North American Rockwell OV-10 Bronco

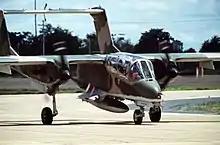
A RTAF OV-10C at Korat in 1987

From April to June 1969, the USAF conducted an operational exercise called "Misty Bronco" in South Vietnam's III Corps tactical zone to evaluate the OV-10A's performance as a light strike aircraft. The results were positive, and as of October 1969, all USAF OV-10As were to be armed with their internal .308 in (7.62 mm) M60C machine guns, which had generally been left out during the Combat Bronco evaluations and subsequent deployment. High-explosive 2.75 in (70 mm) rockets were also authorized for use against ground targets.